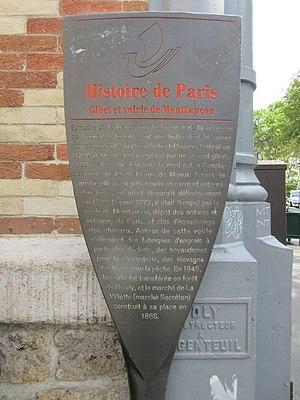
Panneau Histoire de Paris «
La halle Secrétan, appelé aussi marché Secrétan, est un marché couvert situé dans le 19ᵉ arrondissement de Paris.
La voirie de Montfaucon, également appelée Grande Voirie, était une immense décharge à ciel ouvert, située à l'emplacement actuel des Buttes-Chaumont, qui semble avoir existé depuis bien avant la création du gibet de Montfaucon de sinistre mémoire. Or le gibet de Montfaucon est déjà cité dans le roman Berte aux grands piés vers 1270.
La rue de Meaux est une voie située dans les quartiers de la Villette et du Combat, dans le 19ᵉ arrondissement de Paris